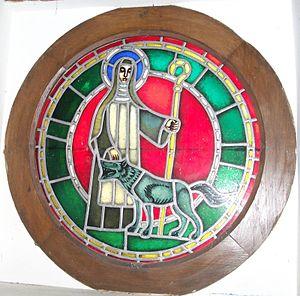
Austreberthe de Pavilly était une religieuse française du haut Moyen Âge, qui prit le voile très jeune et fut religieuse au monastère du Port dans le Ponthieu. Puis, elle devint abbesse à la fondation de Pavilly, où elle mourut au début du VIIIᵉ siècle, à l'âge de 74 ans.